Sky position (RA, Dec in degrees): 181.704, 23.825
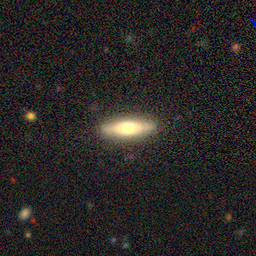
Galaxy morphology: Cigar Shaped Smooth Galaxies